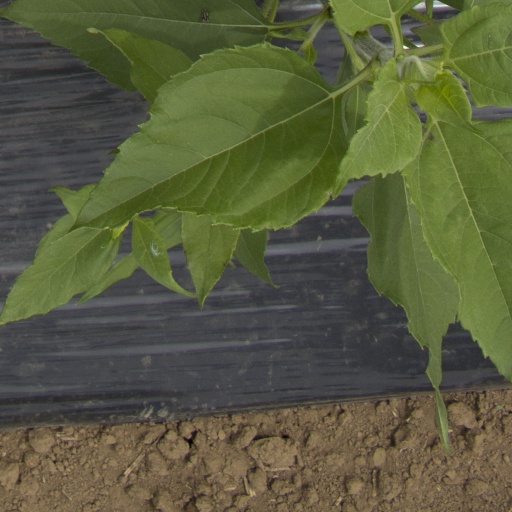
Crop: Jerusalem artichoke